Describe the emotion expressed in this image:  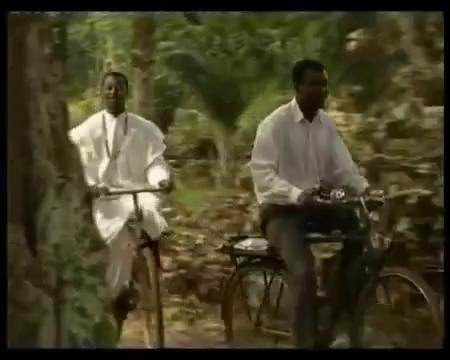
This person displays Pain, valence and arousal with high intensity.